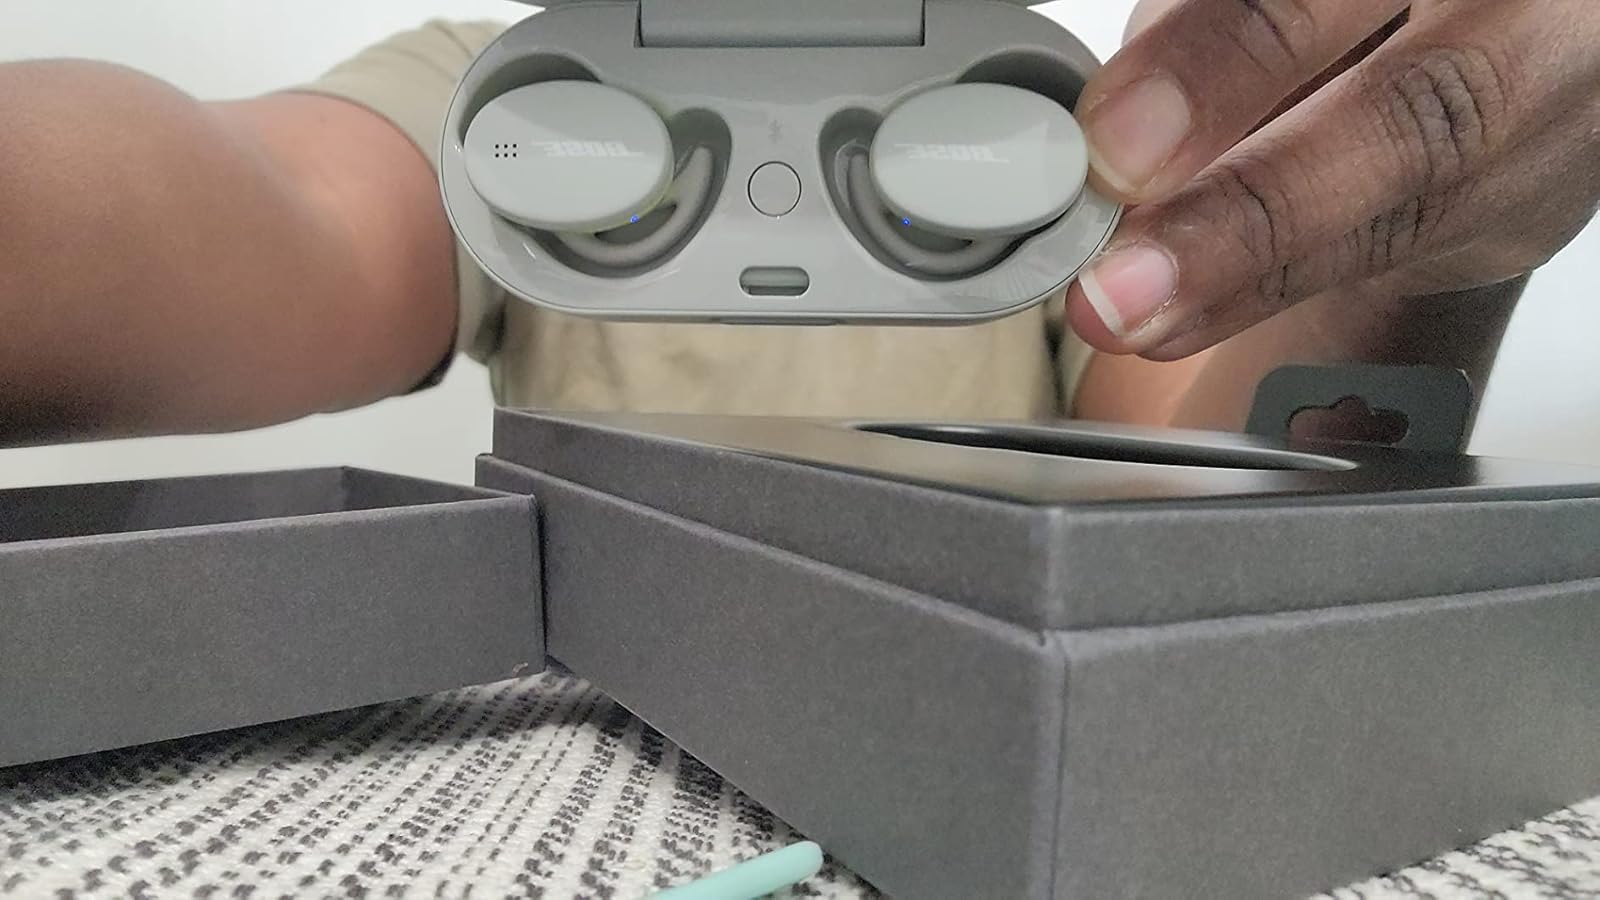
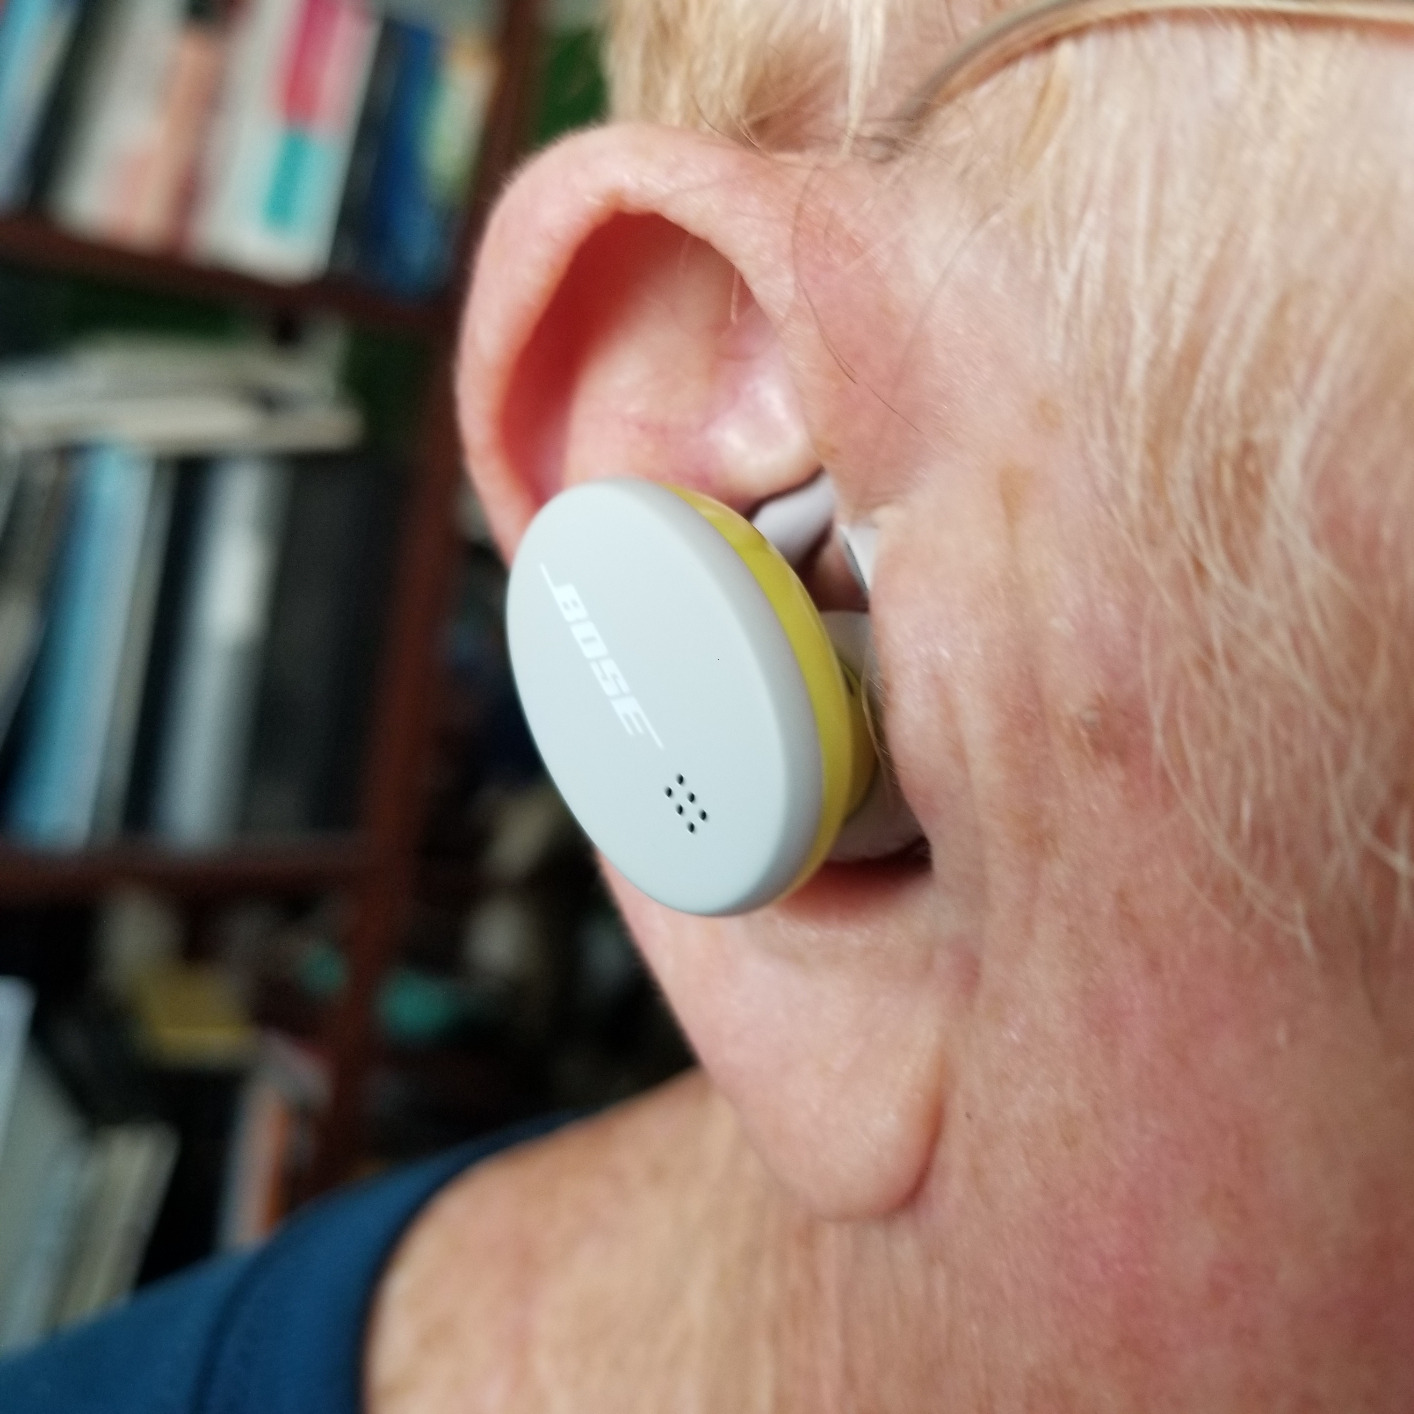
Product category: earbuds
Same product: yes